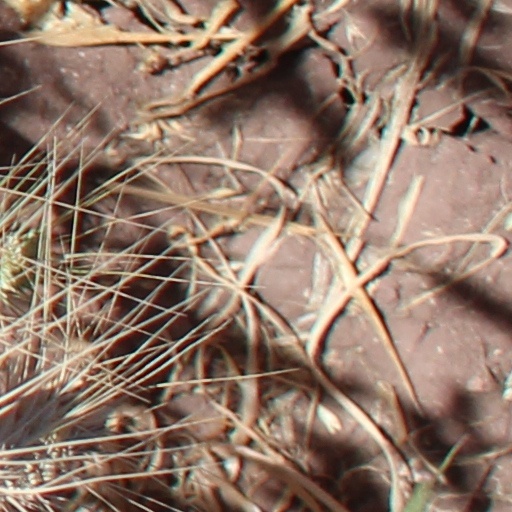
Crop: wheat